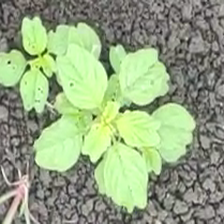
Weed species: Lamber_Quarter_plant(Chenopodium )